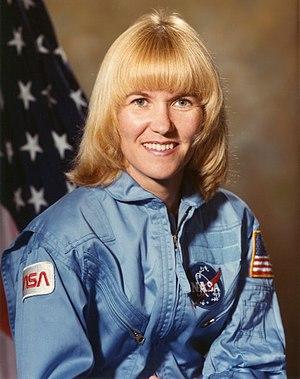
Mary Helen Johnston, née le 17 septembre 1945 à West Palm Beach en Floride, est une scientifique et astronaute américaine.